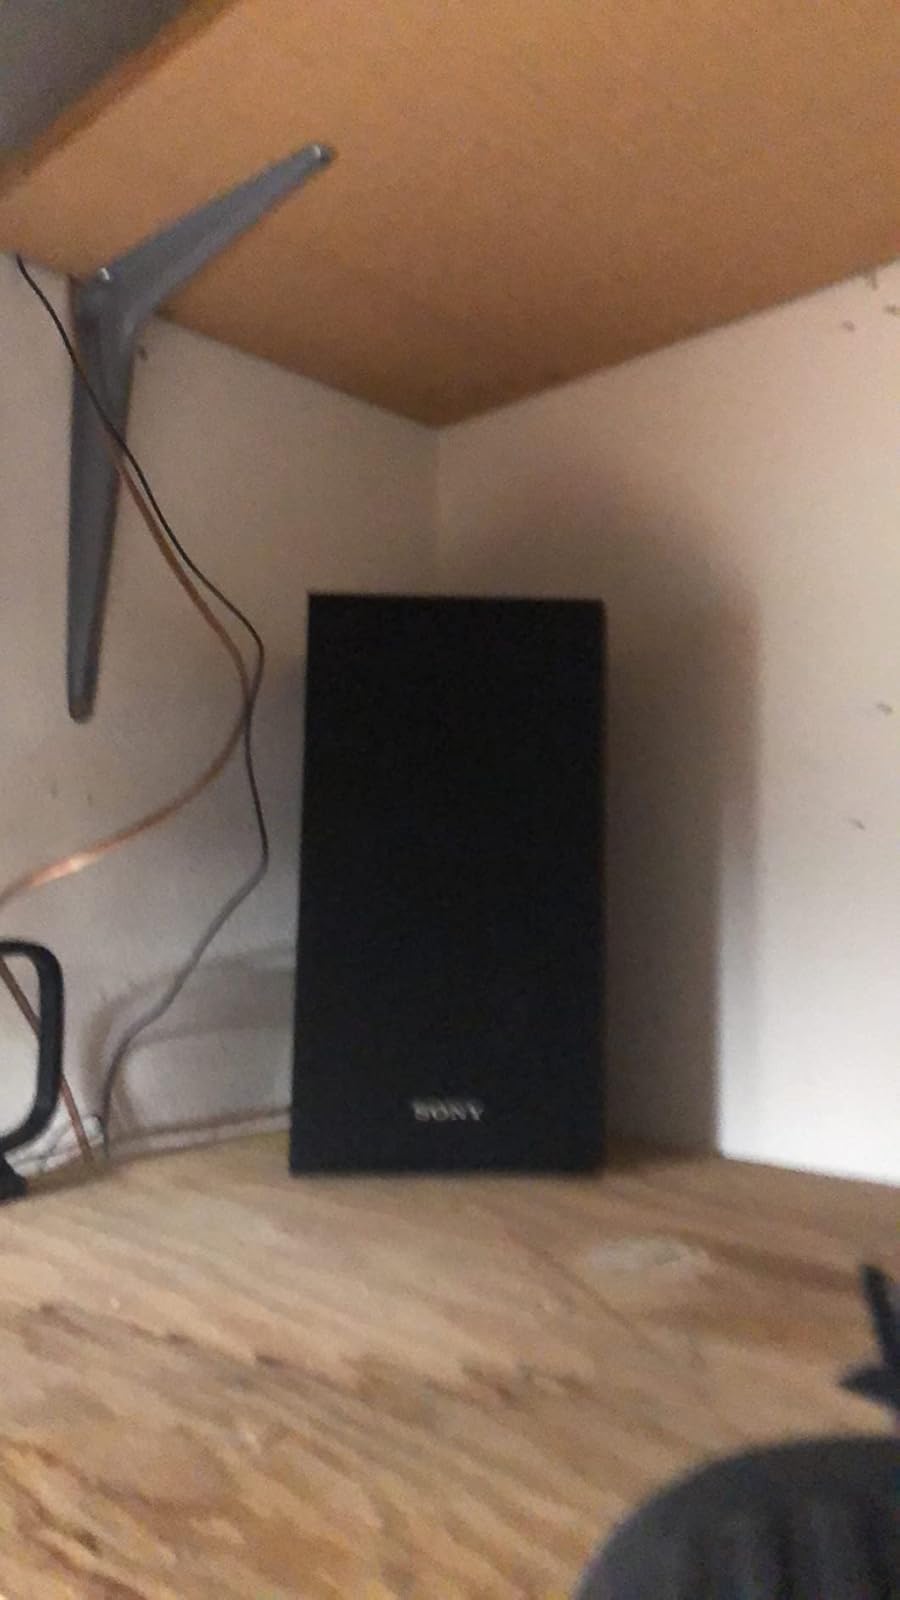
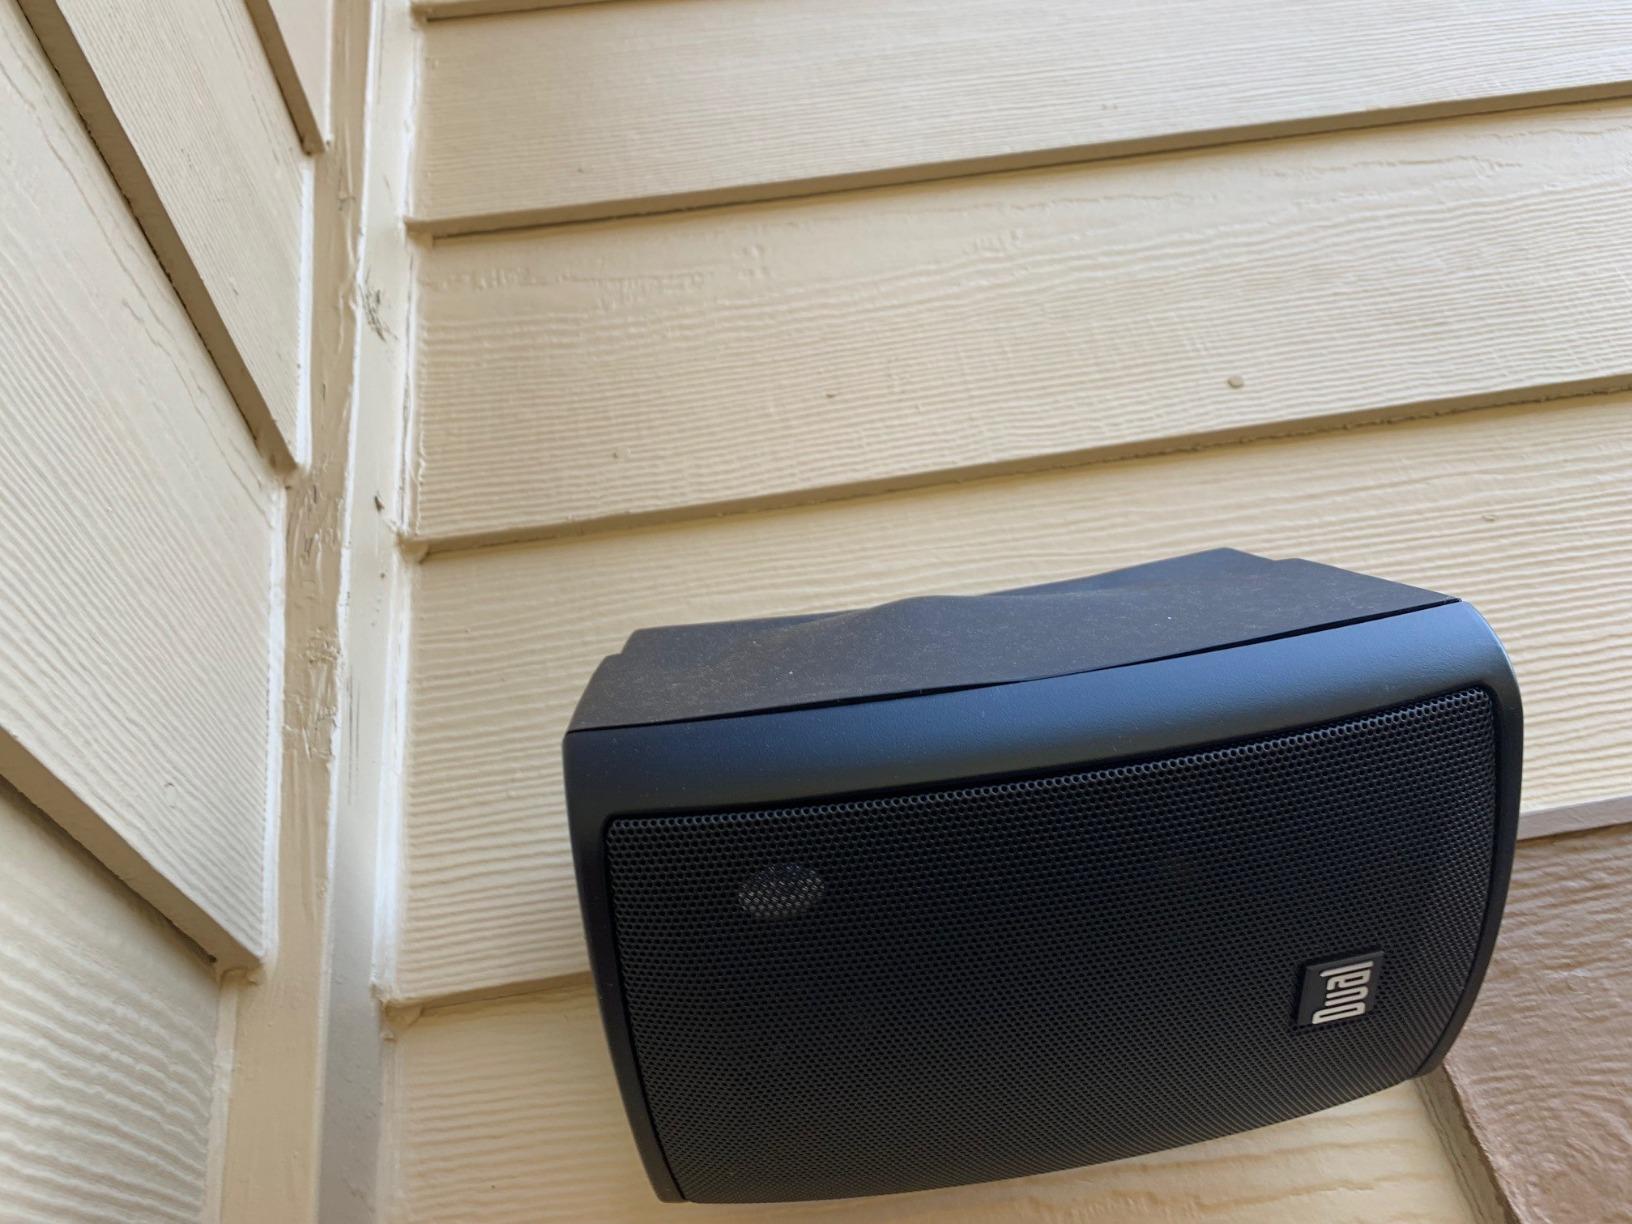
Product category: speaker
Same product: no